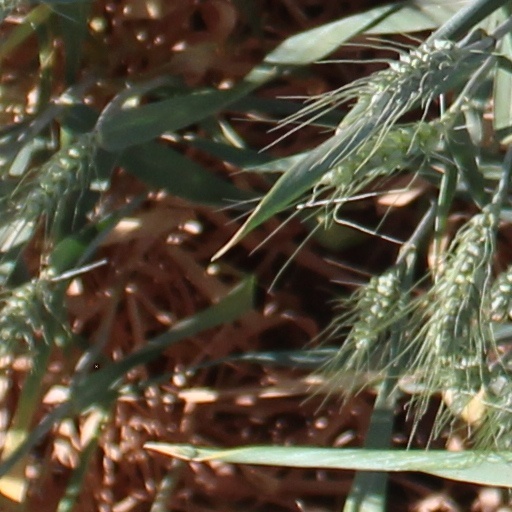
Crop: wheat